Emmanuel Adjei Anhwere

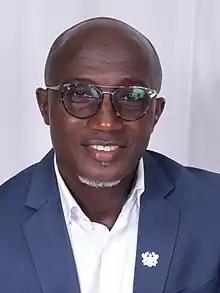

Emmanuel Adjei Anhwere, (MP) (September 20, 1962) is a Ghanaian politician and the member of parliament in the Seventh Parliament of the Fourth Republic of Ghana and the eighth Parliament of Ghana. He represented the people of Atwima-Nwabiagya South constituency of the Ashanti region of Ghana.